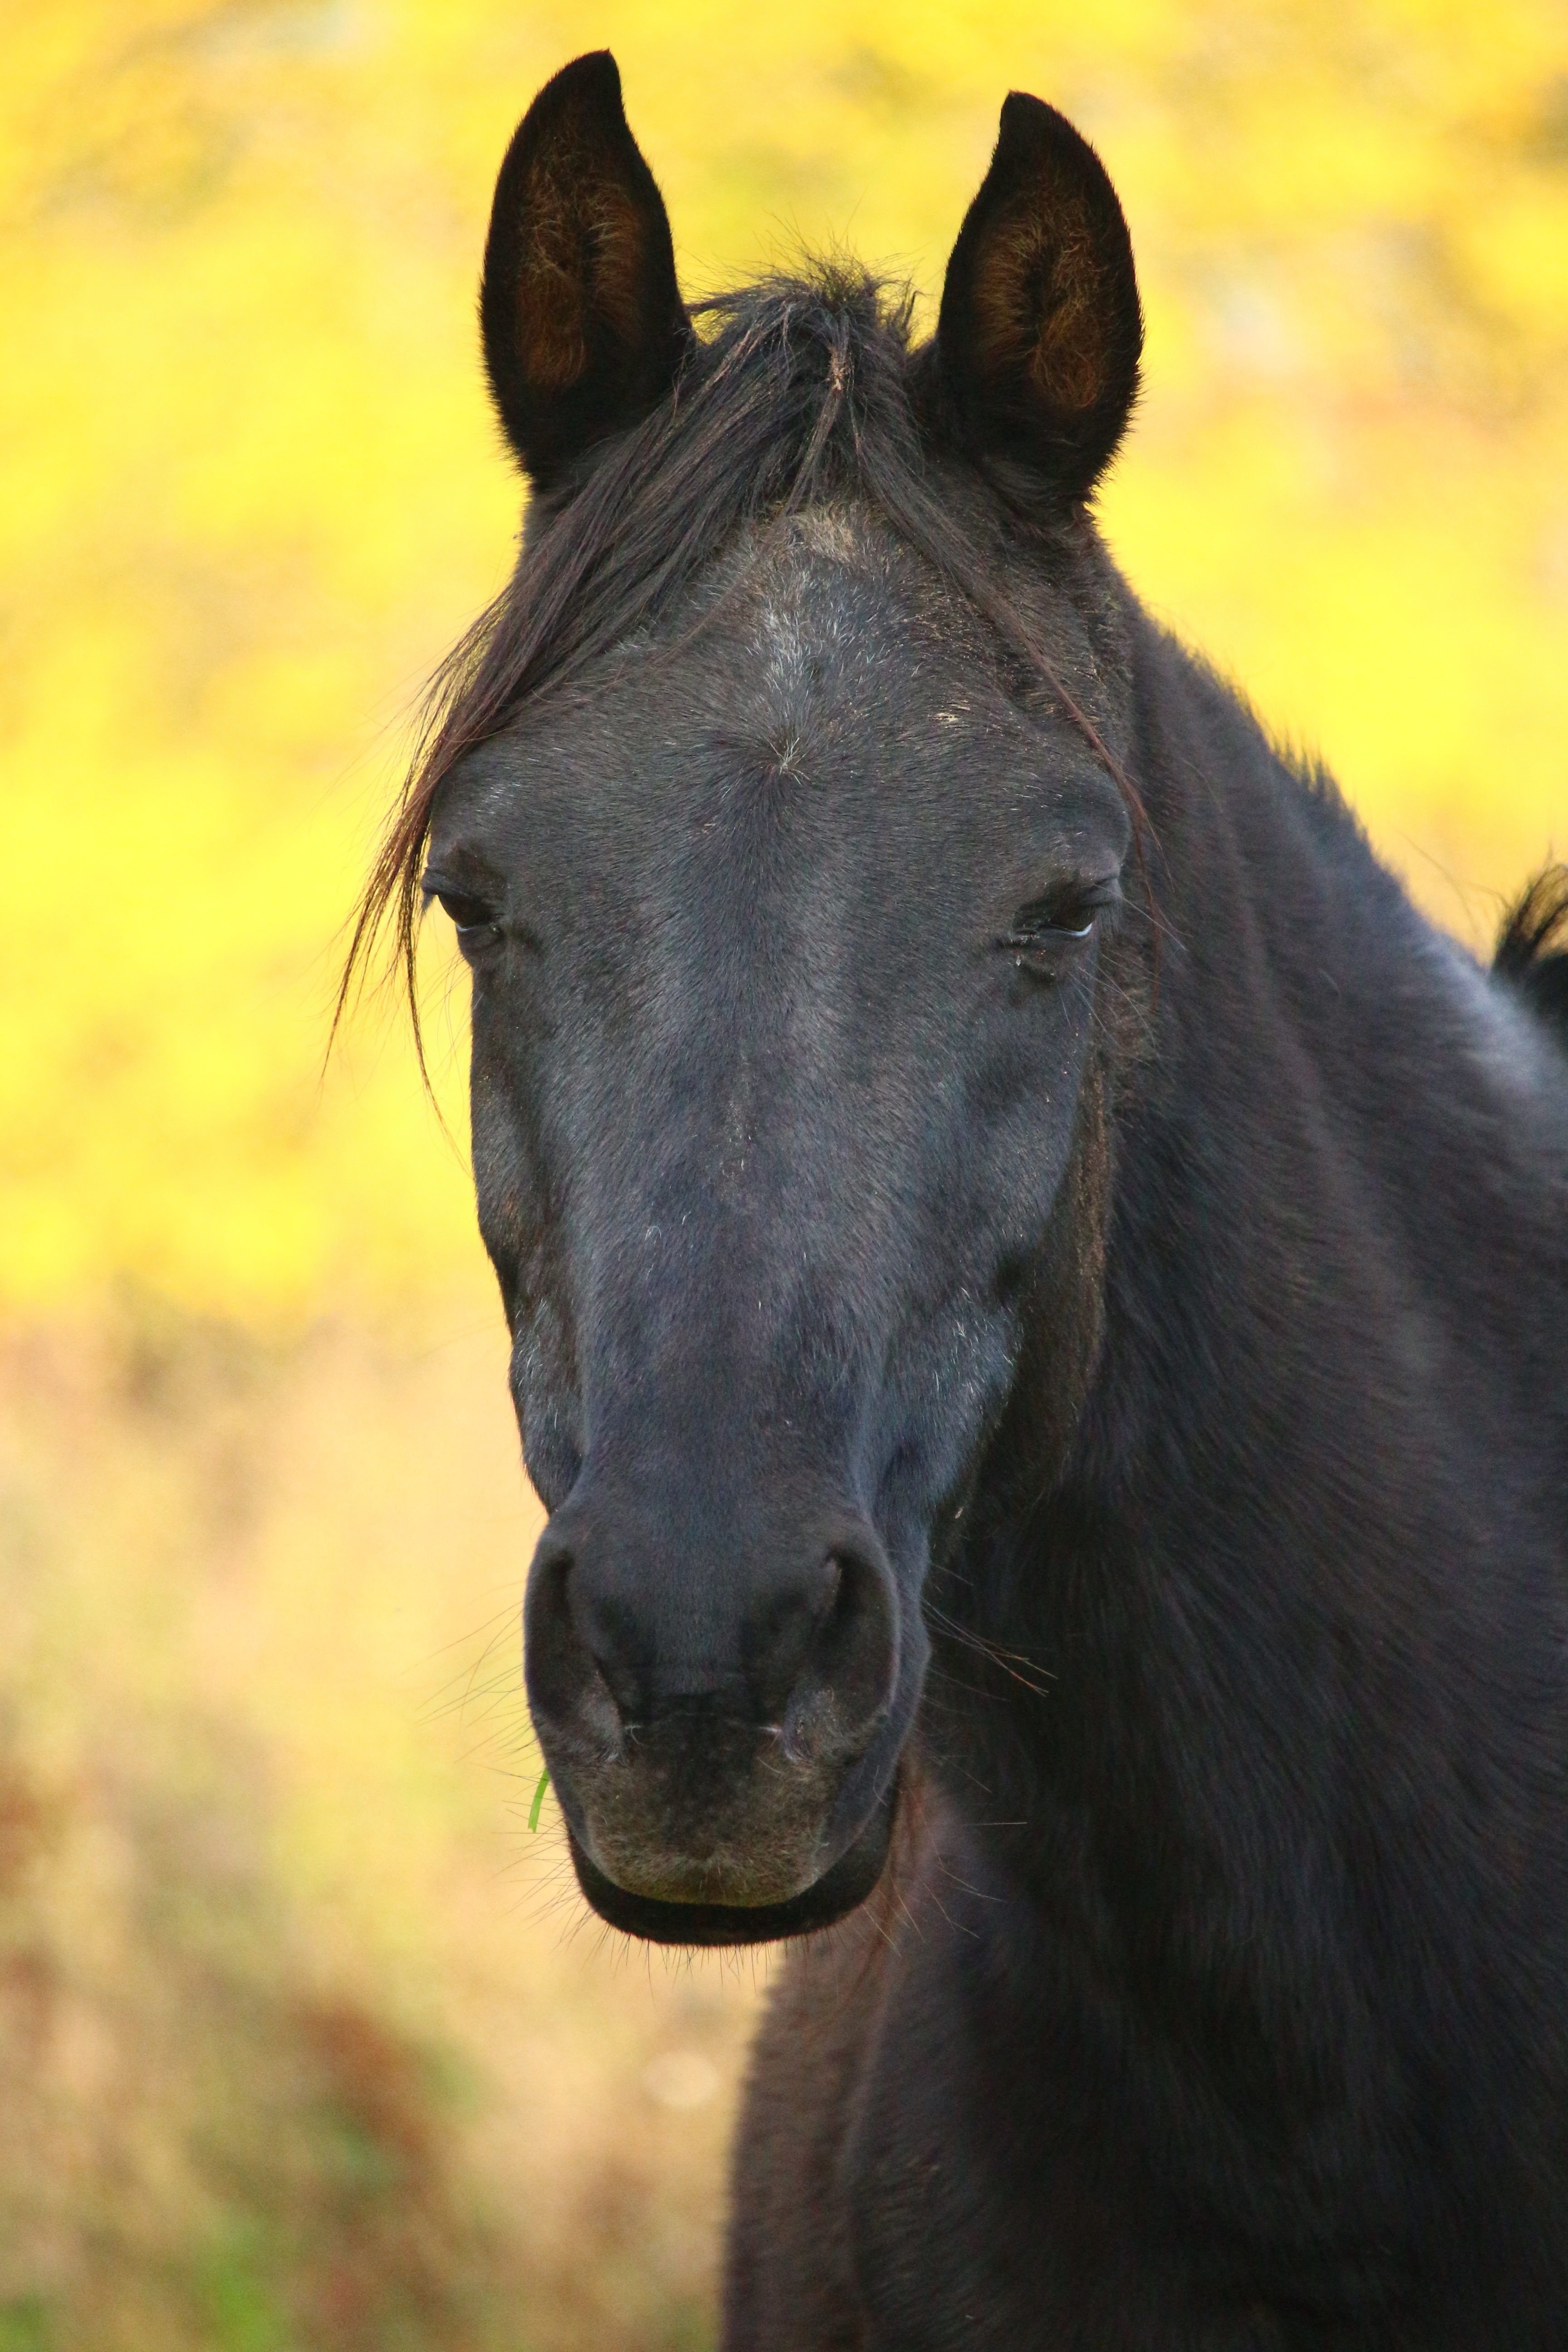
pasture, horse, autumn, mammal, stallion, mane, fauna, vertebrate, mare, rap, coupling, foal, horse head, colt, thoroughbred arabian, pferdeportrait, horse like mammal, mustang horse